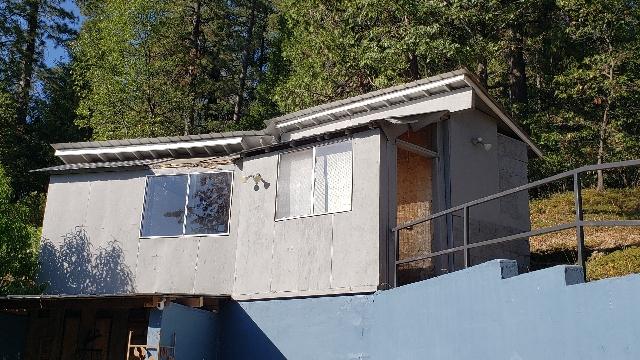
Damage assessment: no_damage